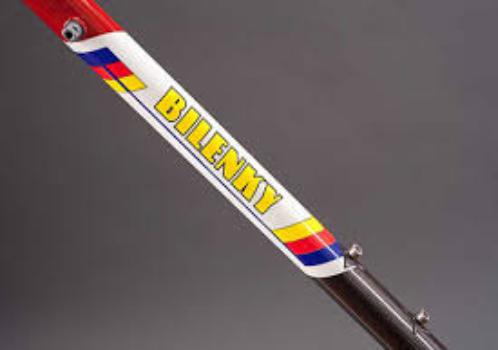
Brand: bilenky
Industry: Transportation